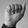
ASL letter: A